2021–22 Dallas Mavericks season

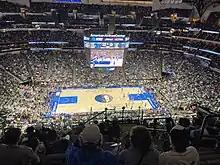
The Mavericks in action against the Detroit Pistons

The national TV games in the first week and the Christmas games were announced on August 17, 2021. The whole schedule was revealed on August 20, 2021.